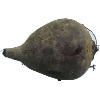
Label: beetroot